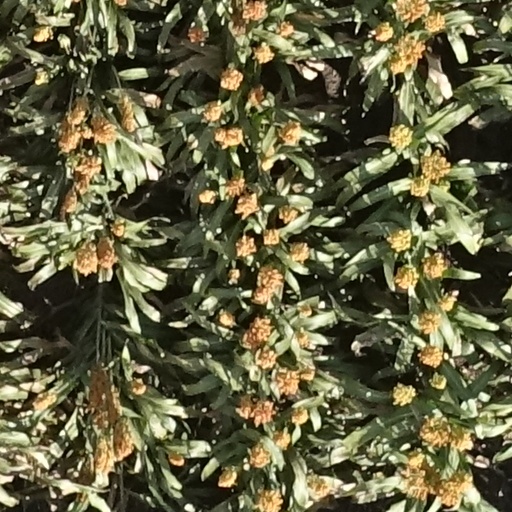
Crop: sorghum